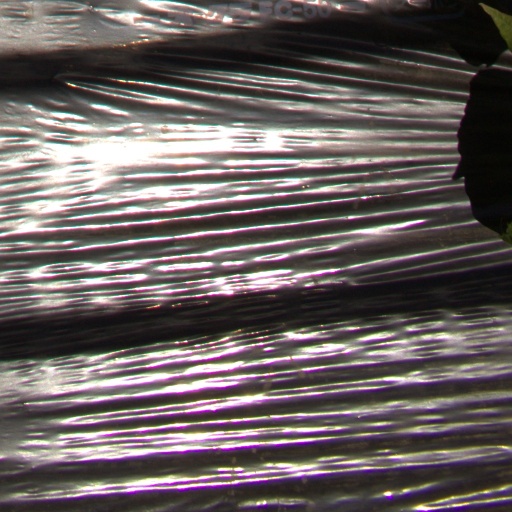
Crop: Jerusalem artichoke